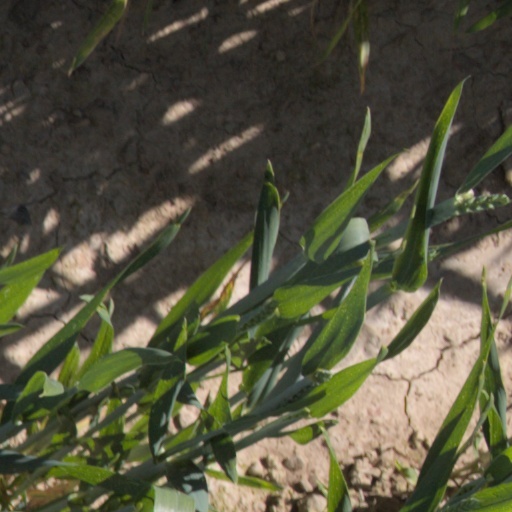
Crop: wheat